Nord 1500 Griffon

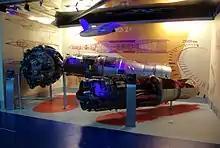
SNECMA ATAR 101E-3 turbojet engine and Nord Stato-Réacteur ramjet on static display

The Nord 1500 Griffon II is presently on display in the Musée de l'air et de l'espace, at Le Bourget, near Paris.